IFA Horch H3A

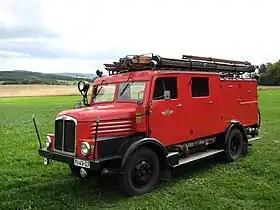
IFA Horch H3A fire engine

The IFA Horch H3A, later known as just the IFA H3A, is a 3 tonne lorry, made by East German manufacturer VEB HORCH Kraftfahrzeug- und Motorenwerke Zwickau. It was presented as a flatbed lorry at the Leipzig Trade Fair in early 1949, and officially offered for sale from mid 1950. The H3A tractor followed in 1951. In total, 180 IFA H3A chassis were used for manufacturing the IFA H3B bus in 1952 and 1953. The IFA H3S succeeded the H3A in 1957.